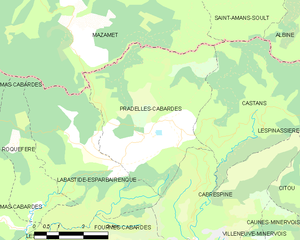
Carte des communes françaises: Pradelles-Cabardès